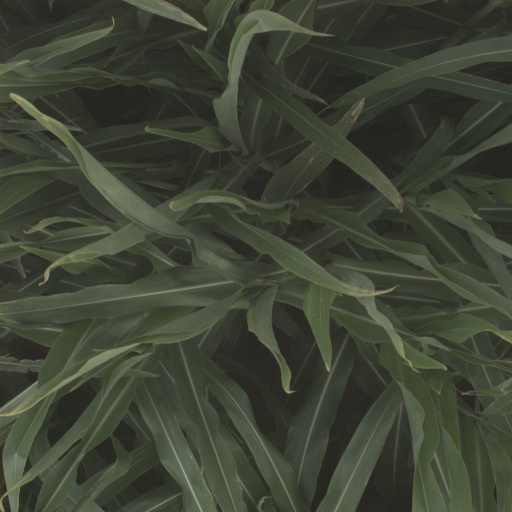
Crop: sorghum